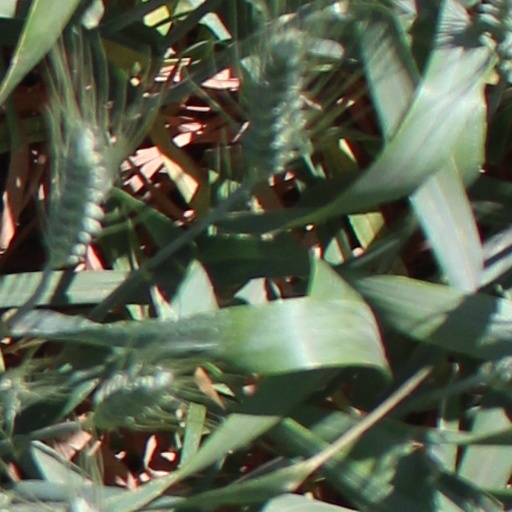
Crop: wheat